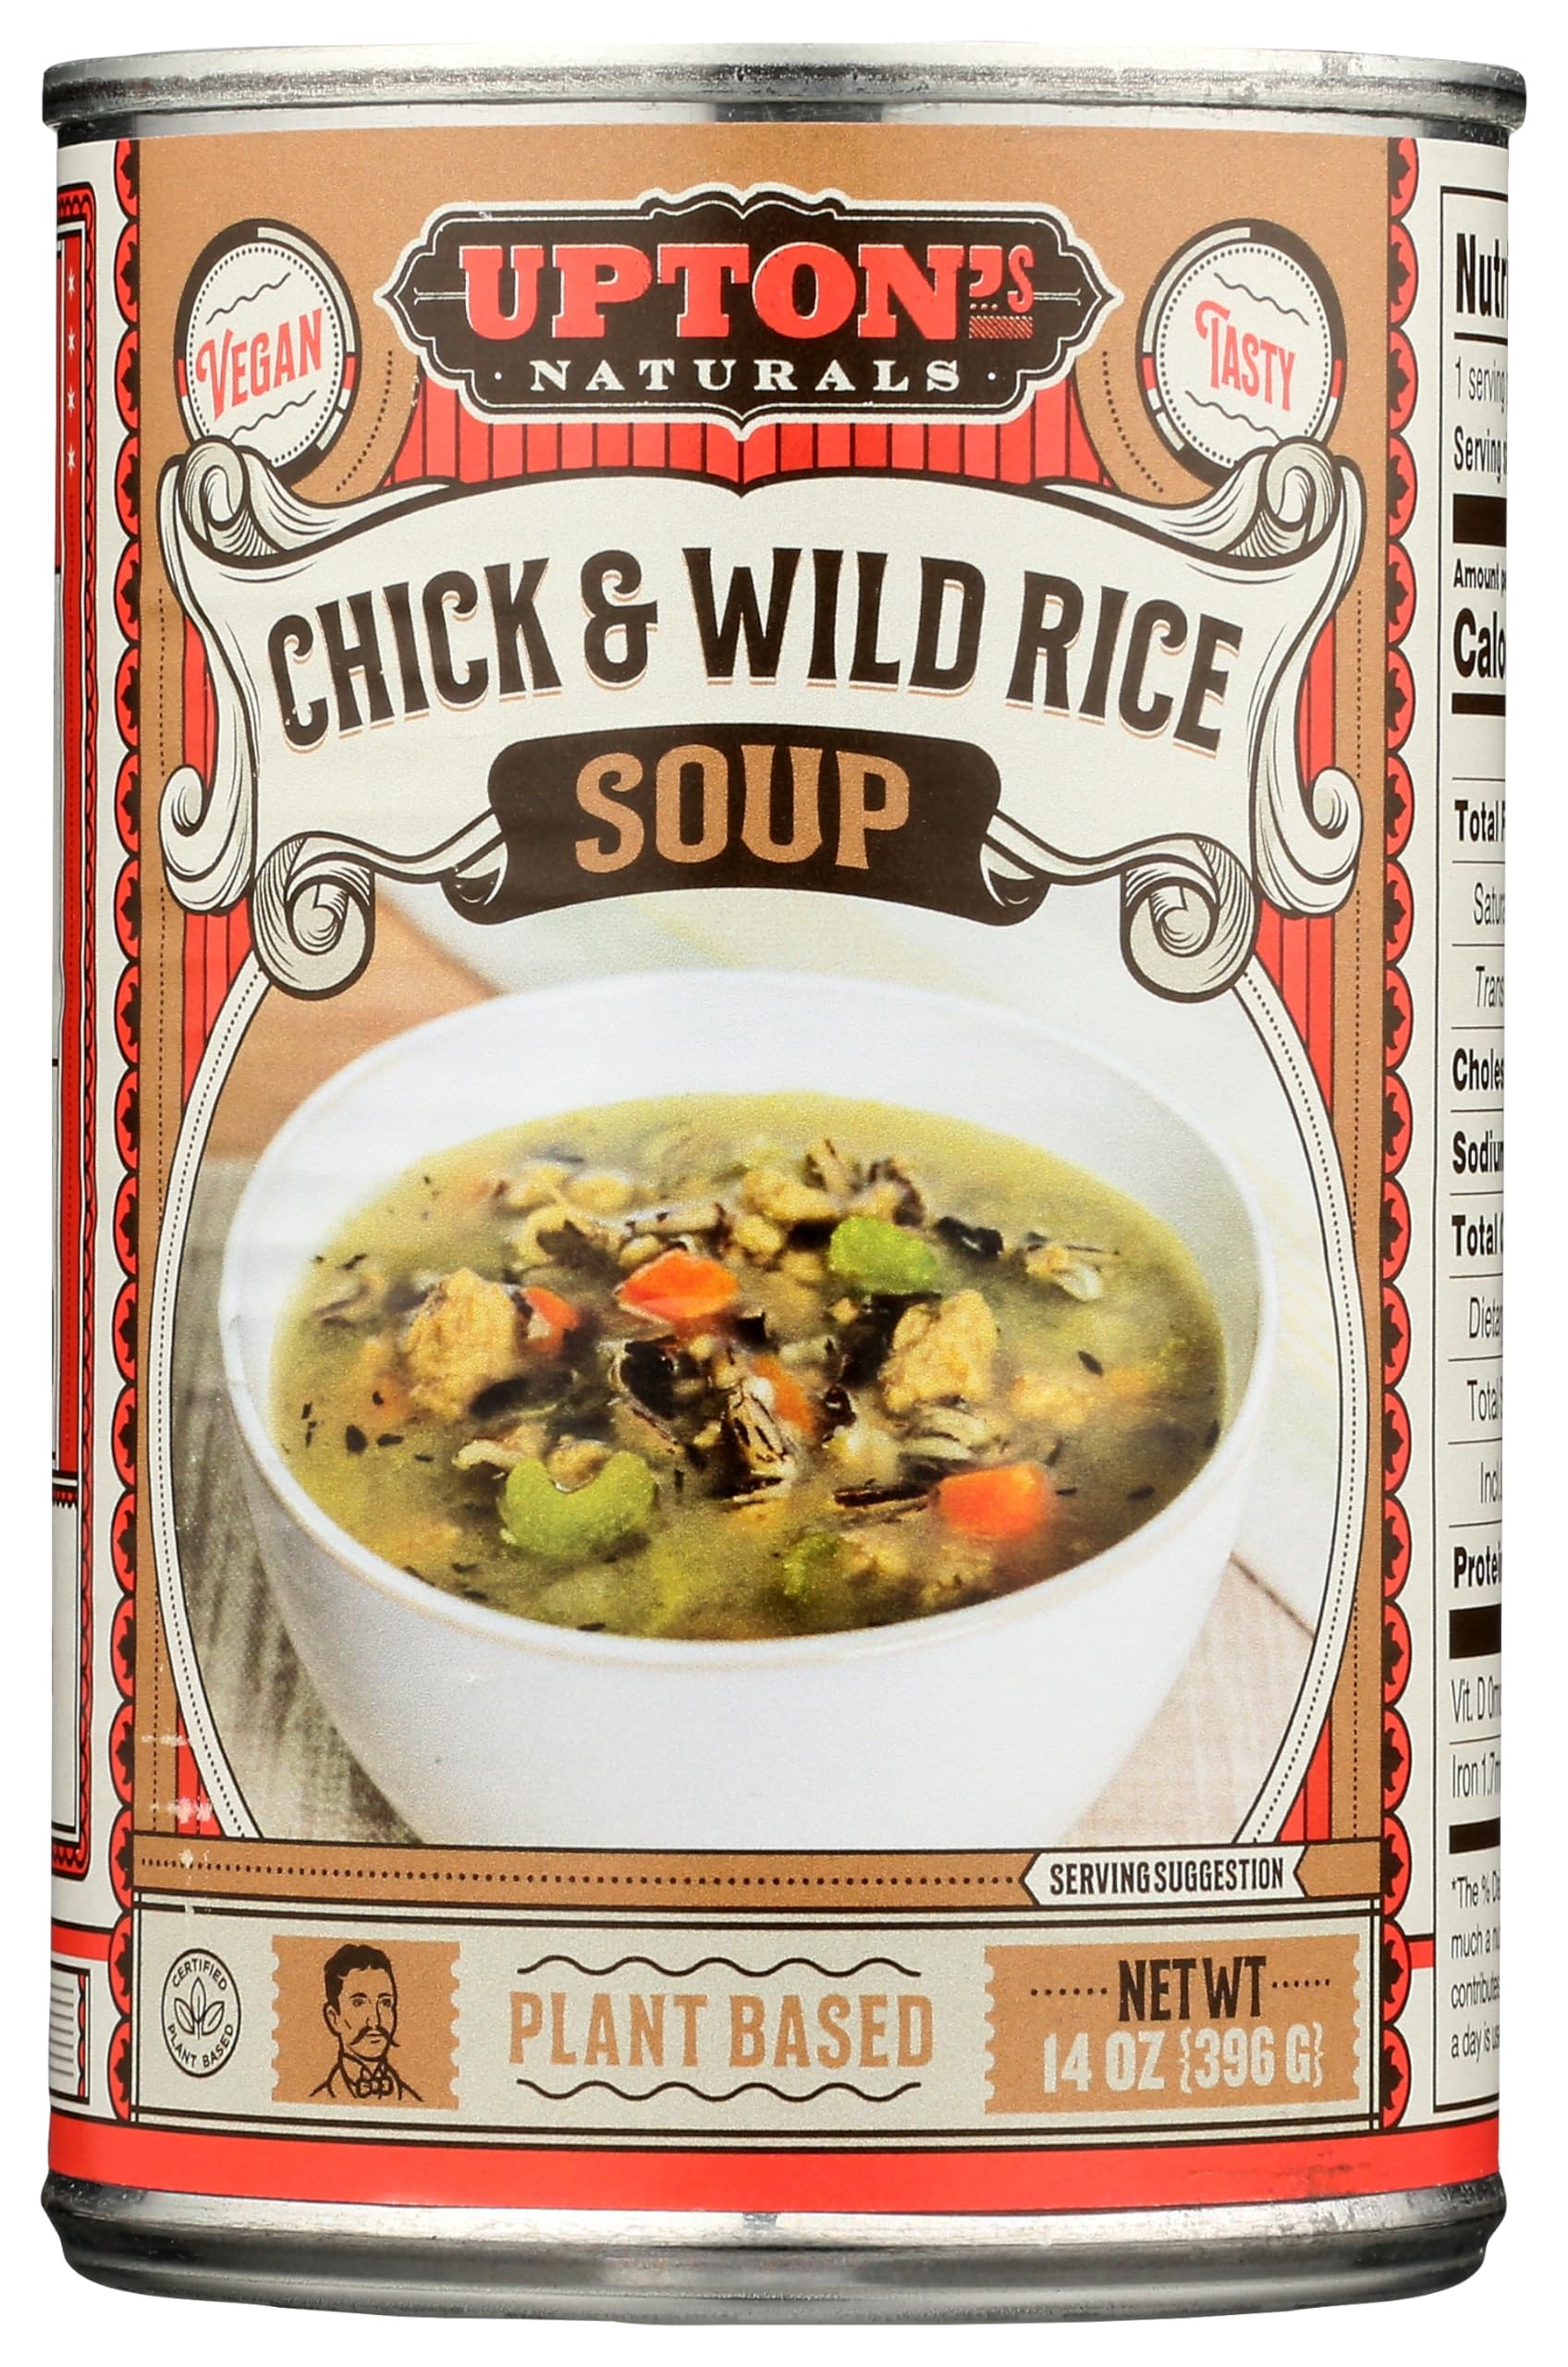
Item Name: UPTONS NATURALS Chick & Wild Rice Soup, 14 OZ
Bullet Point 1: No hydrogenated fats or high fructose corn syrup allowed in any food
Bullet Point 2: No bleached or bromated flour
Bullet Point 3: No synthetic nitrates or nitrites
Product Description: Meals
Value: 14.0
Unit: Ounce

Price: 3.99